Glover School (Florida)

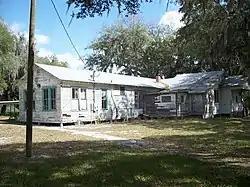

The William Glover Negro School or Glover School was a segregated school for Black children in Bealsville near Plant City, Florida. It is located at 5110 Horton Road. On November 29, 2001, it was added to the U.S. National Register of Historic Places.